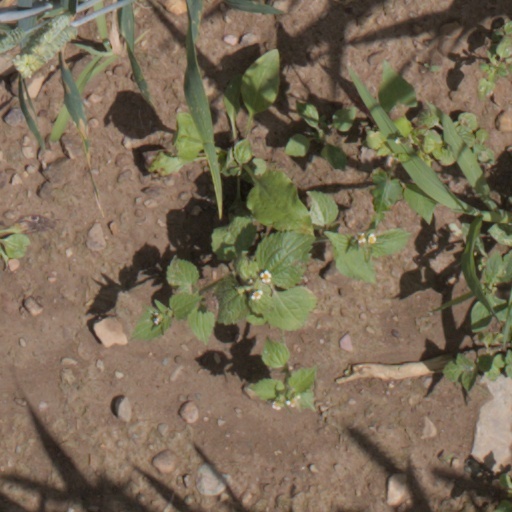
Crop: wheat